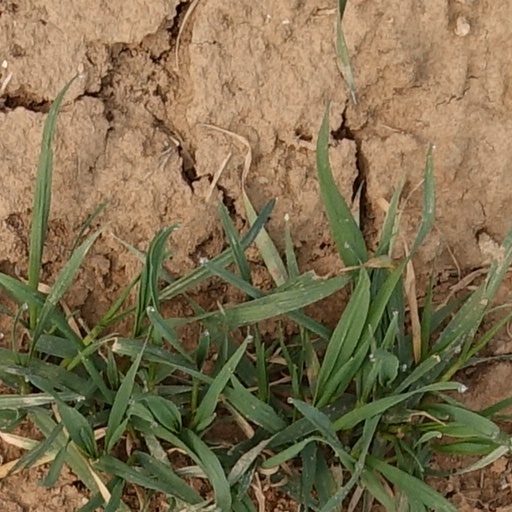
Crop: wheat